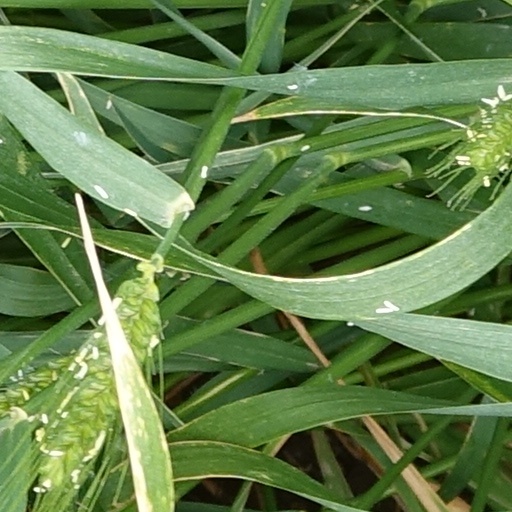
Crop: wheat